Simon Osiashvili

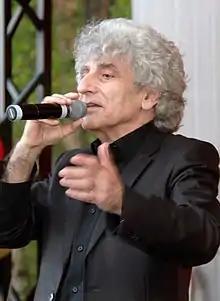

Simon Abramovich Osiashvili (born December 4, 1952, Lviv) is a Russian poet, singer, Honoured Artist of Russia (2002).